Chester Inn

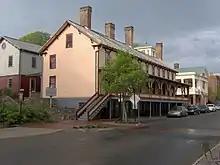
Chester Inn

The Chester Inn State Historic Site is a former inn on the Great Stage Road at 116 West Main Street in Jonesborough, Tennessee. It was opened in 1797 by Dr. William P. Chester. It was the best hotel in the Tennessee frontier area.